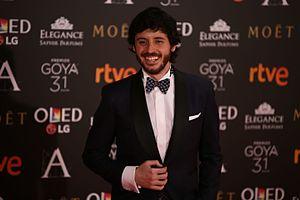
Javier Pereira né le 5 novembre 1981 à Madrid, est un acteur espagnol.